Treaty of Finckenstein

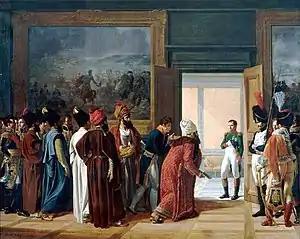
The Persian Envoy Mirza Mohammad-Reza Qazvini meeting with Napoleon at the Finckenstein Palace, 27 April 1807, by François Mulard.

The Treaty of Finckenstein (Persian: عهدنامه فین‌کنشتاین), often spelled Finkenstein, was a treaty concluded between France and Iran (Persia) in the Finckenstein Palace (now Kamieniec, Poland) on 4 May 1807 and formalised the Franco-Persian alliance.